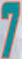
Number: 7